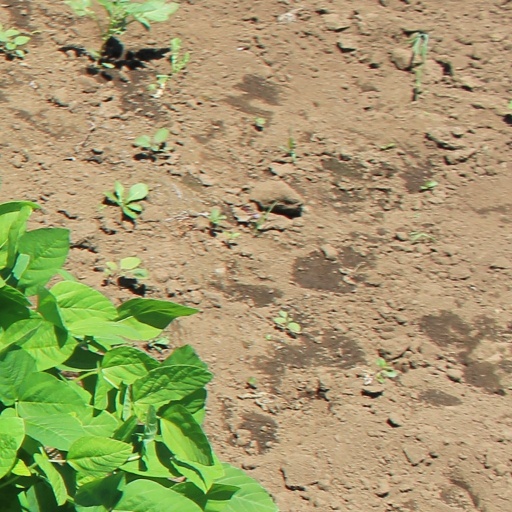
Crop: soybean